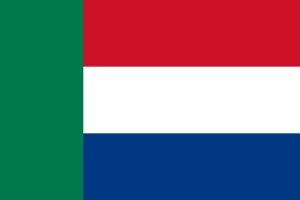
Le Transvaal est une région située dans le nord-est de l'Afrique du Sud qui désigna successivement, sur une même aire géographique, des territoires, un État indépendant, une colonie puis une province.